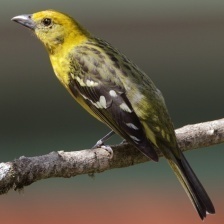
Species: FLAME TANAGER
Scientific name: PIRANGA BIDENTATA